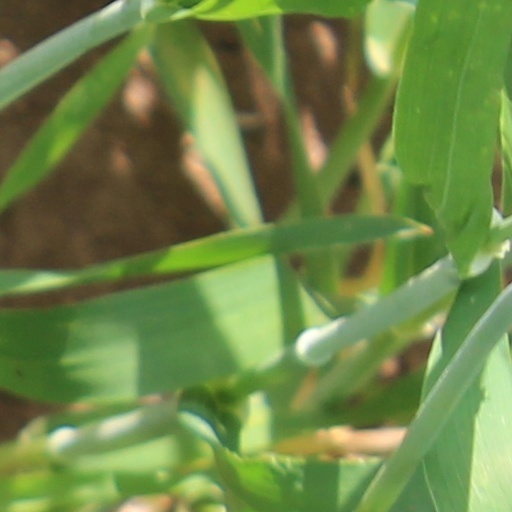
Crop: wheat